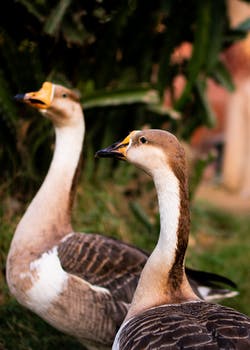
Label: No Watermark